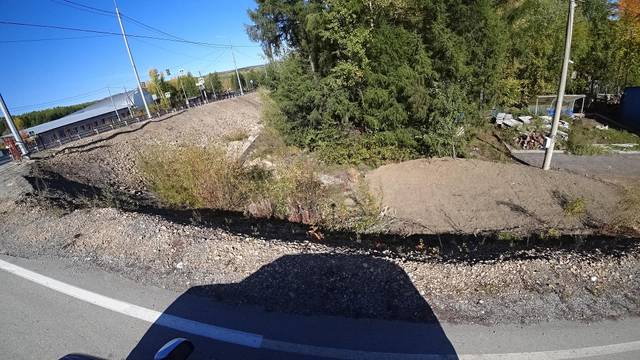
Region: Russia
Coordinates: 55.164, 124.721